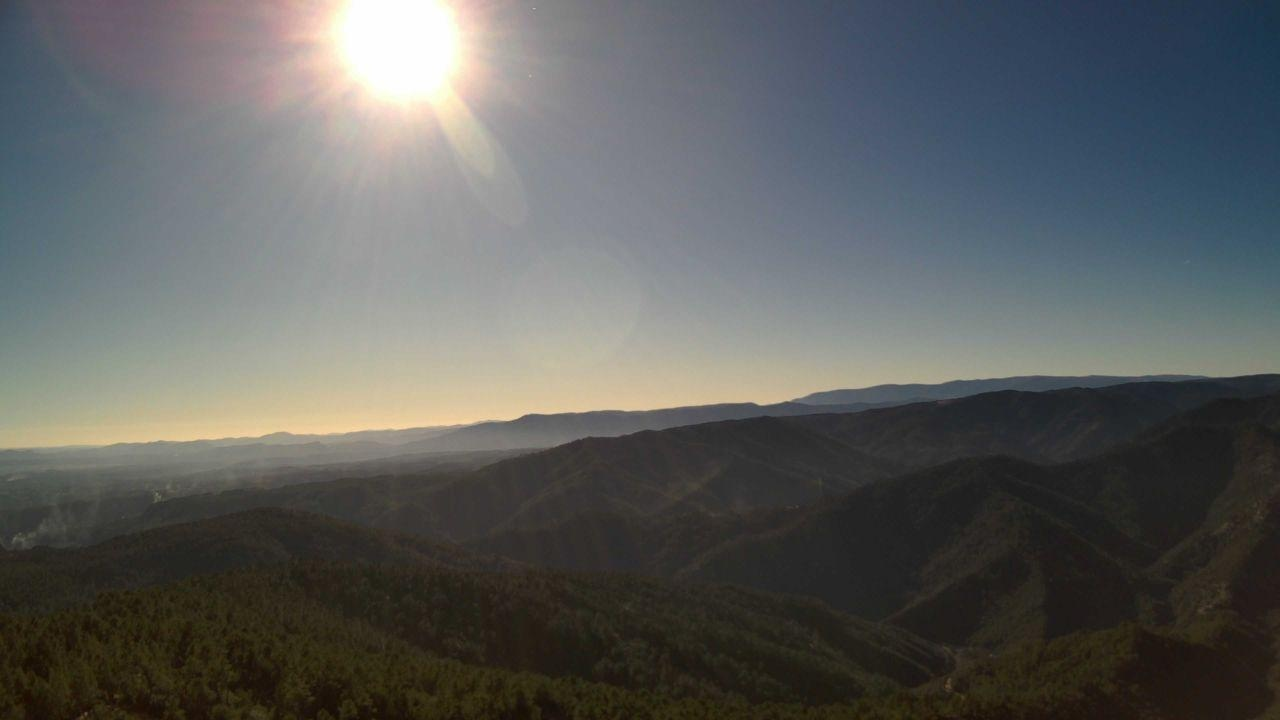
Fire: no
Smoke: yes